Descartes, Indre-et-Loire

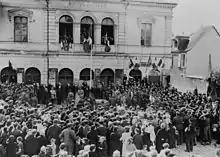
Liberation of Descartes (then La Haye-Descartes) in 1944

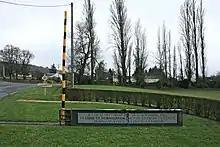
Former demarcation zone

Initially called La Haye-en-Touraine, the town was the birthplace of the philosopher René Descartes (1596–1650), who invented the Cartesian coordinate system, although his family home was in nearby Châtellerault. Descartes left La Haye in approximately 1606 to attend the College Henri IV at La Flèche. During World War II, the liberation of Descartes happened in 1944. The demarcation line was used as a border of Vichy France from 1940 to 1942. The town was renamed La Haye-Descartes in 1802 in his honour, and then renamed again Descartes in 1967.